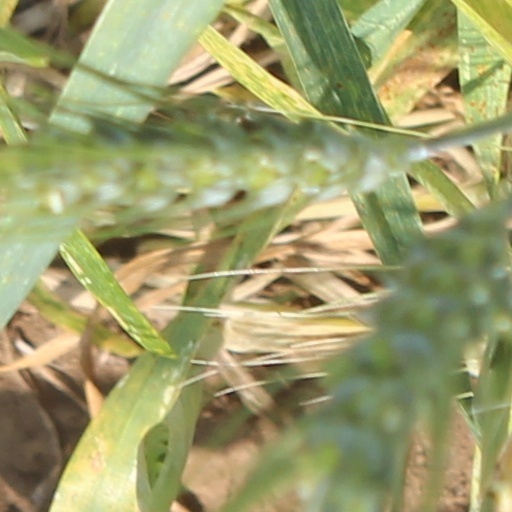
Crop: wheat